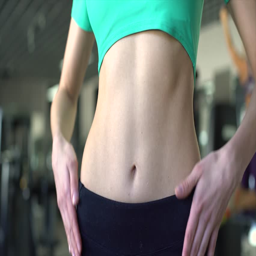
fitness sporty girl showing her well trained body .